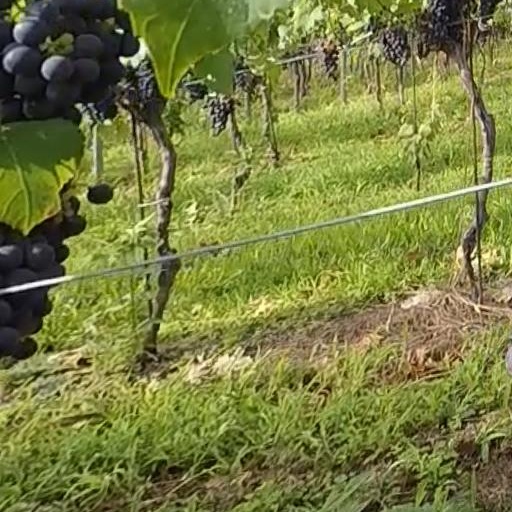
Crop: grape